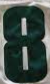
Number: 8